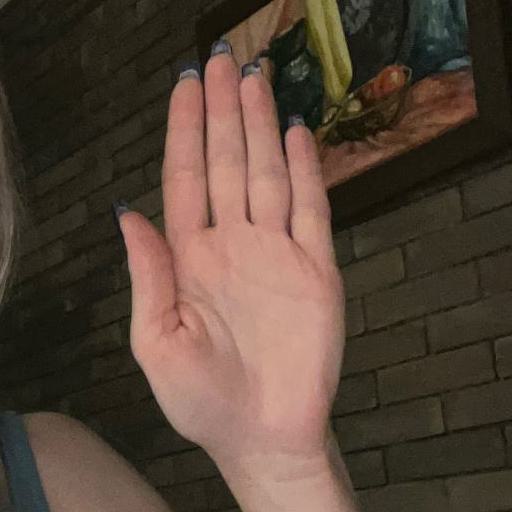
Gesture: stop